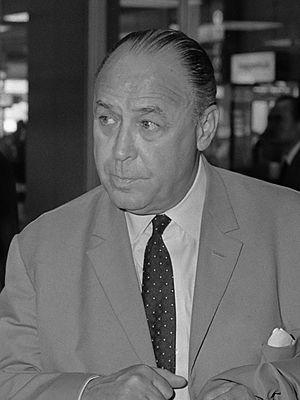
L'équipe de Suisse de football est constituée par une sélection des meilleurs joueurs suisses sous l'égide de l'Association suisse de football. Surnommée « la Nati », elle représente le pays lors des compétitions internationales.